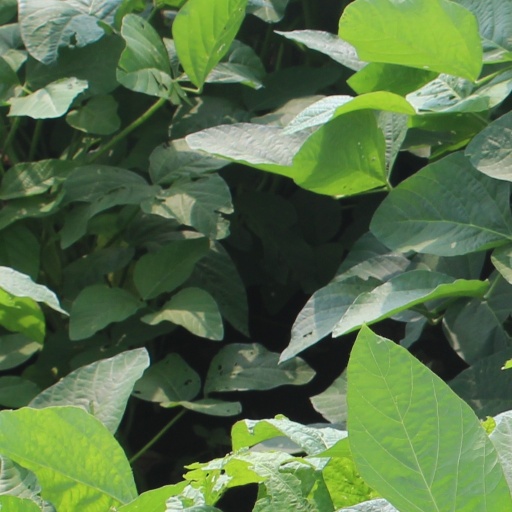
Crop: soybean